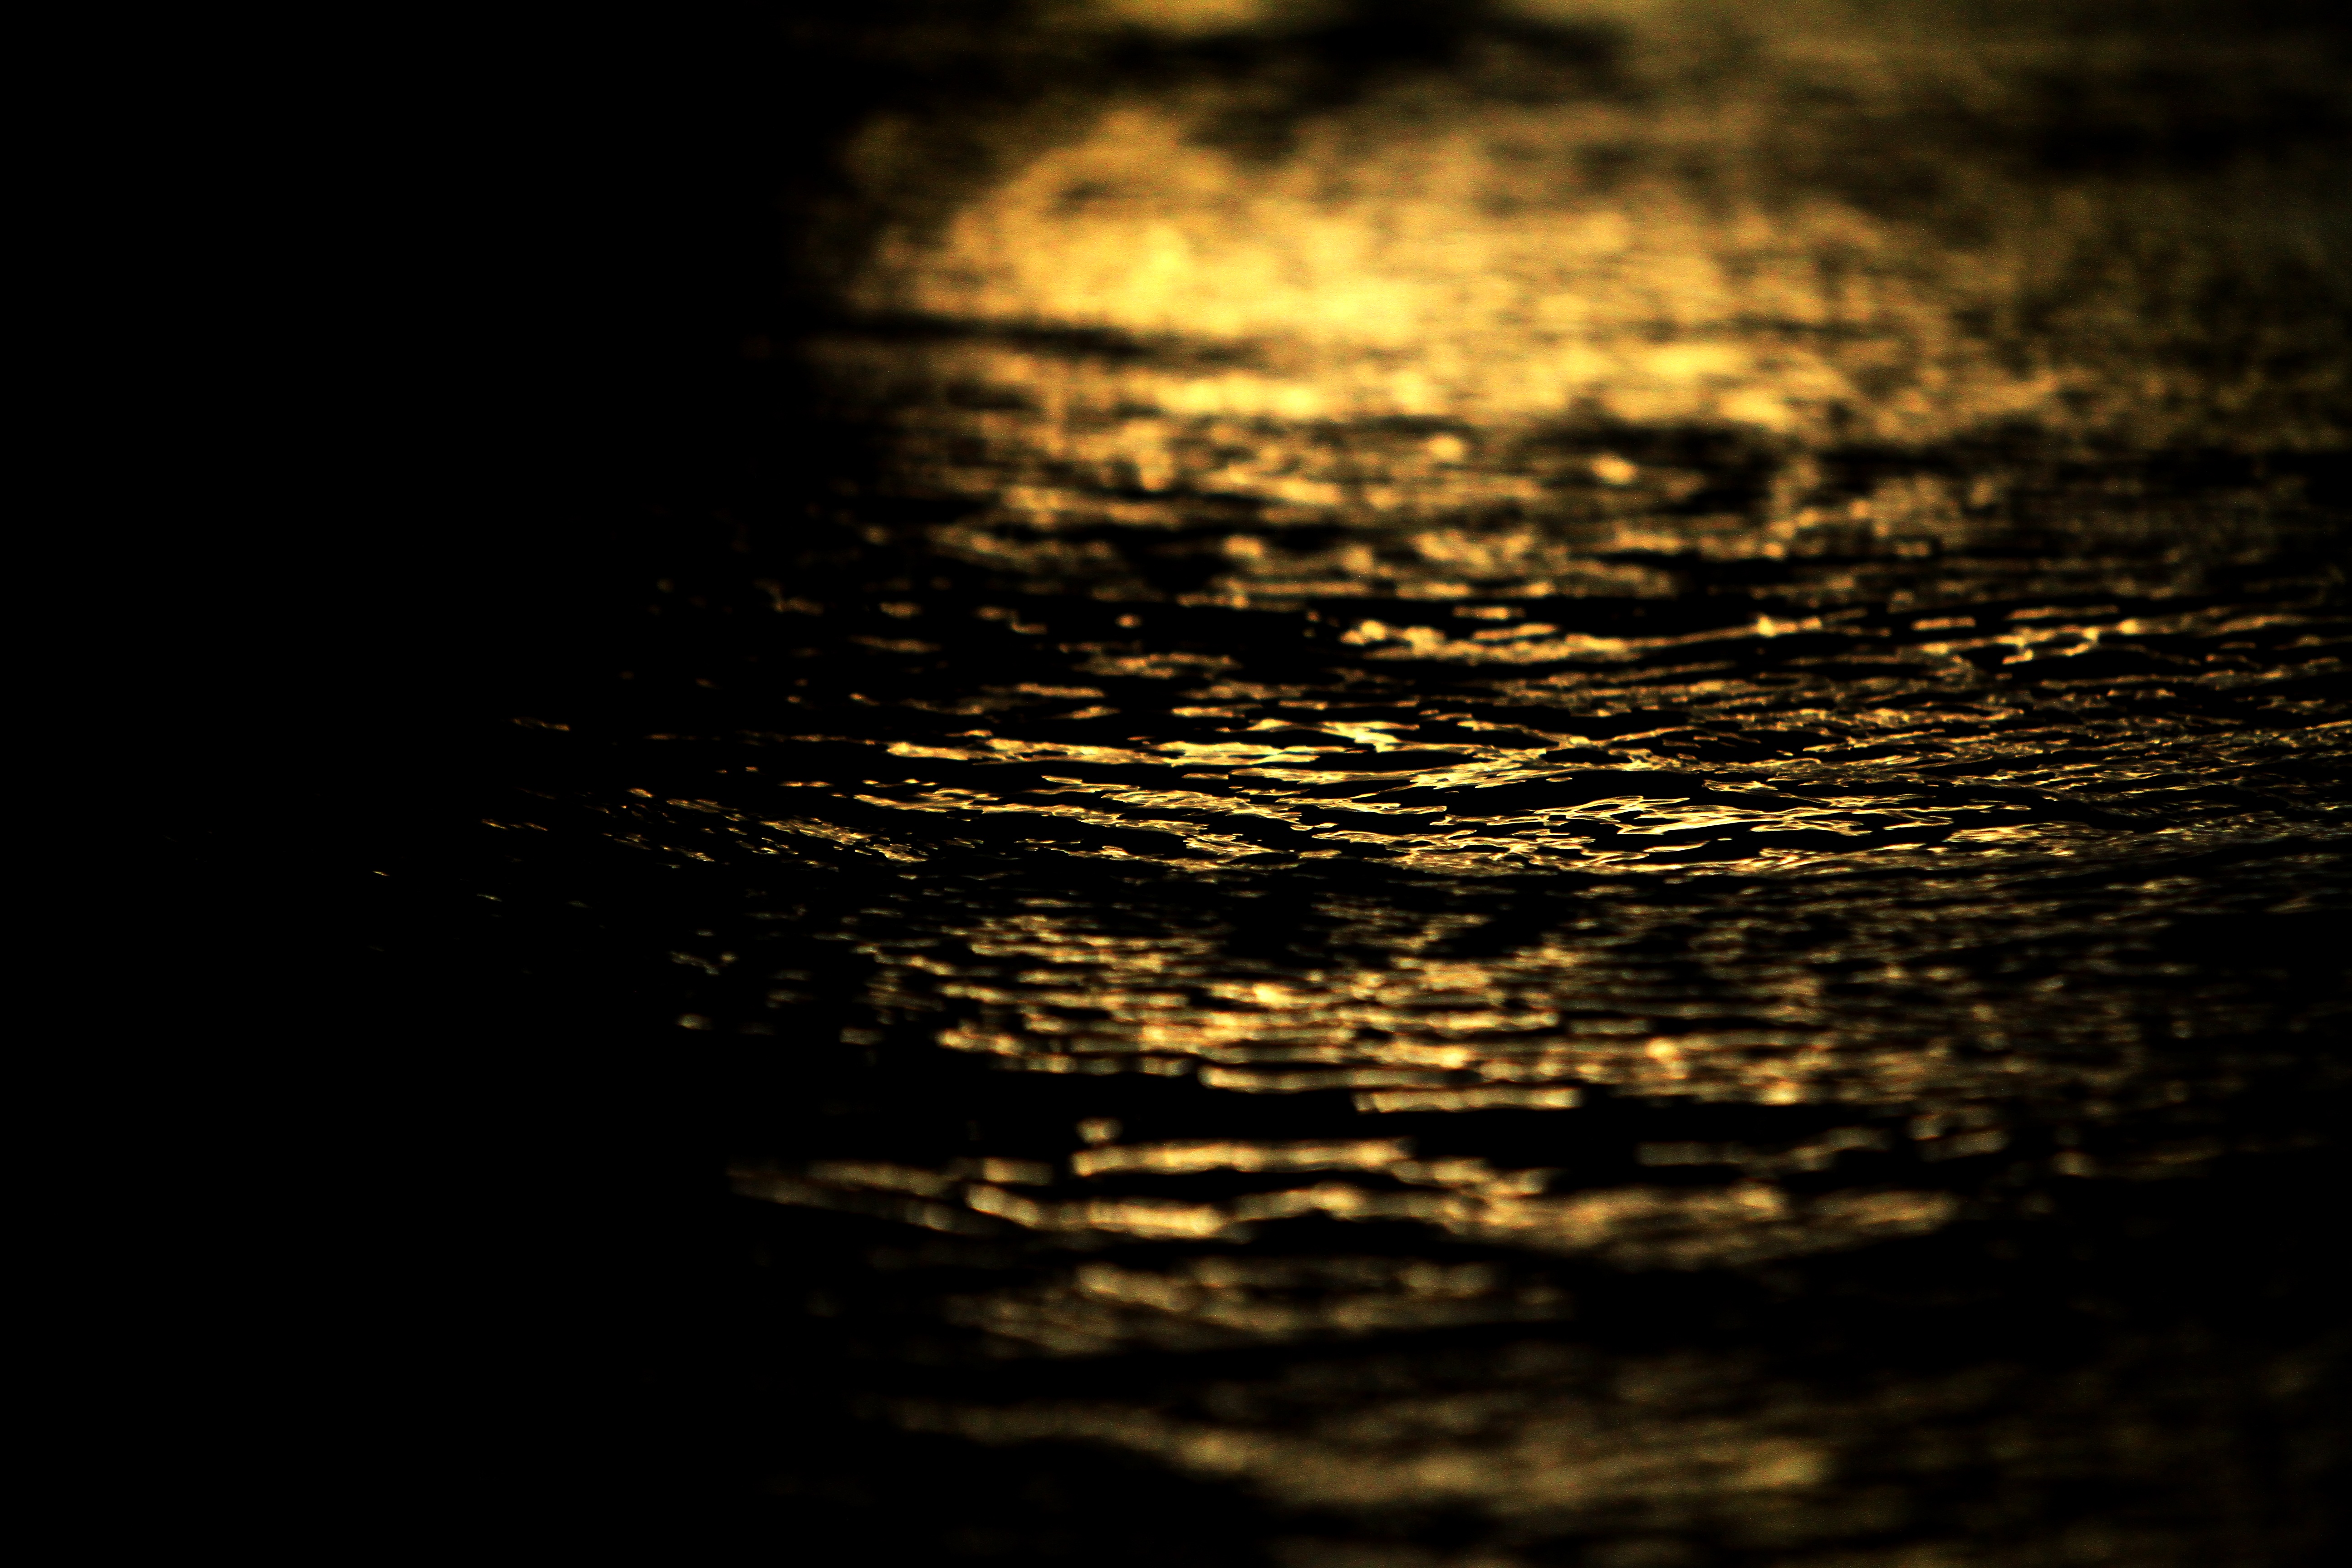
water, light, sunset, night, sunlight, texture, leaf, atmosphere, flow, reflection, darkness, circle, close up, moisture, macro photography, hydroelectric power station, power of nature, computer wallpaper